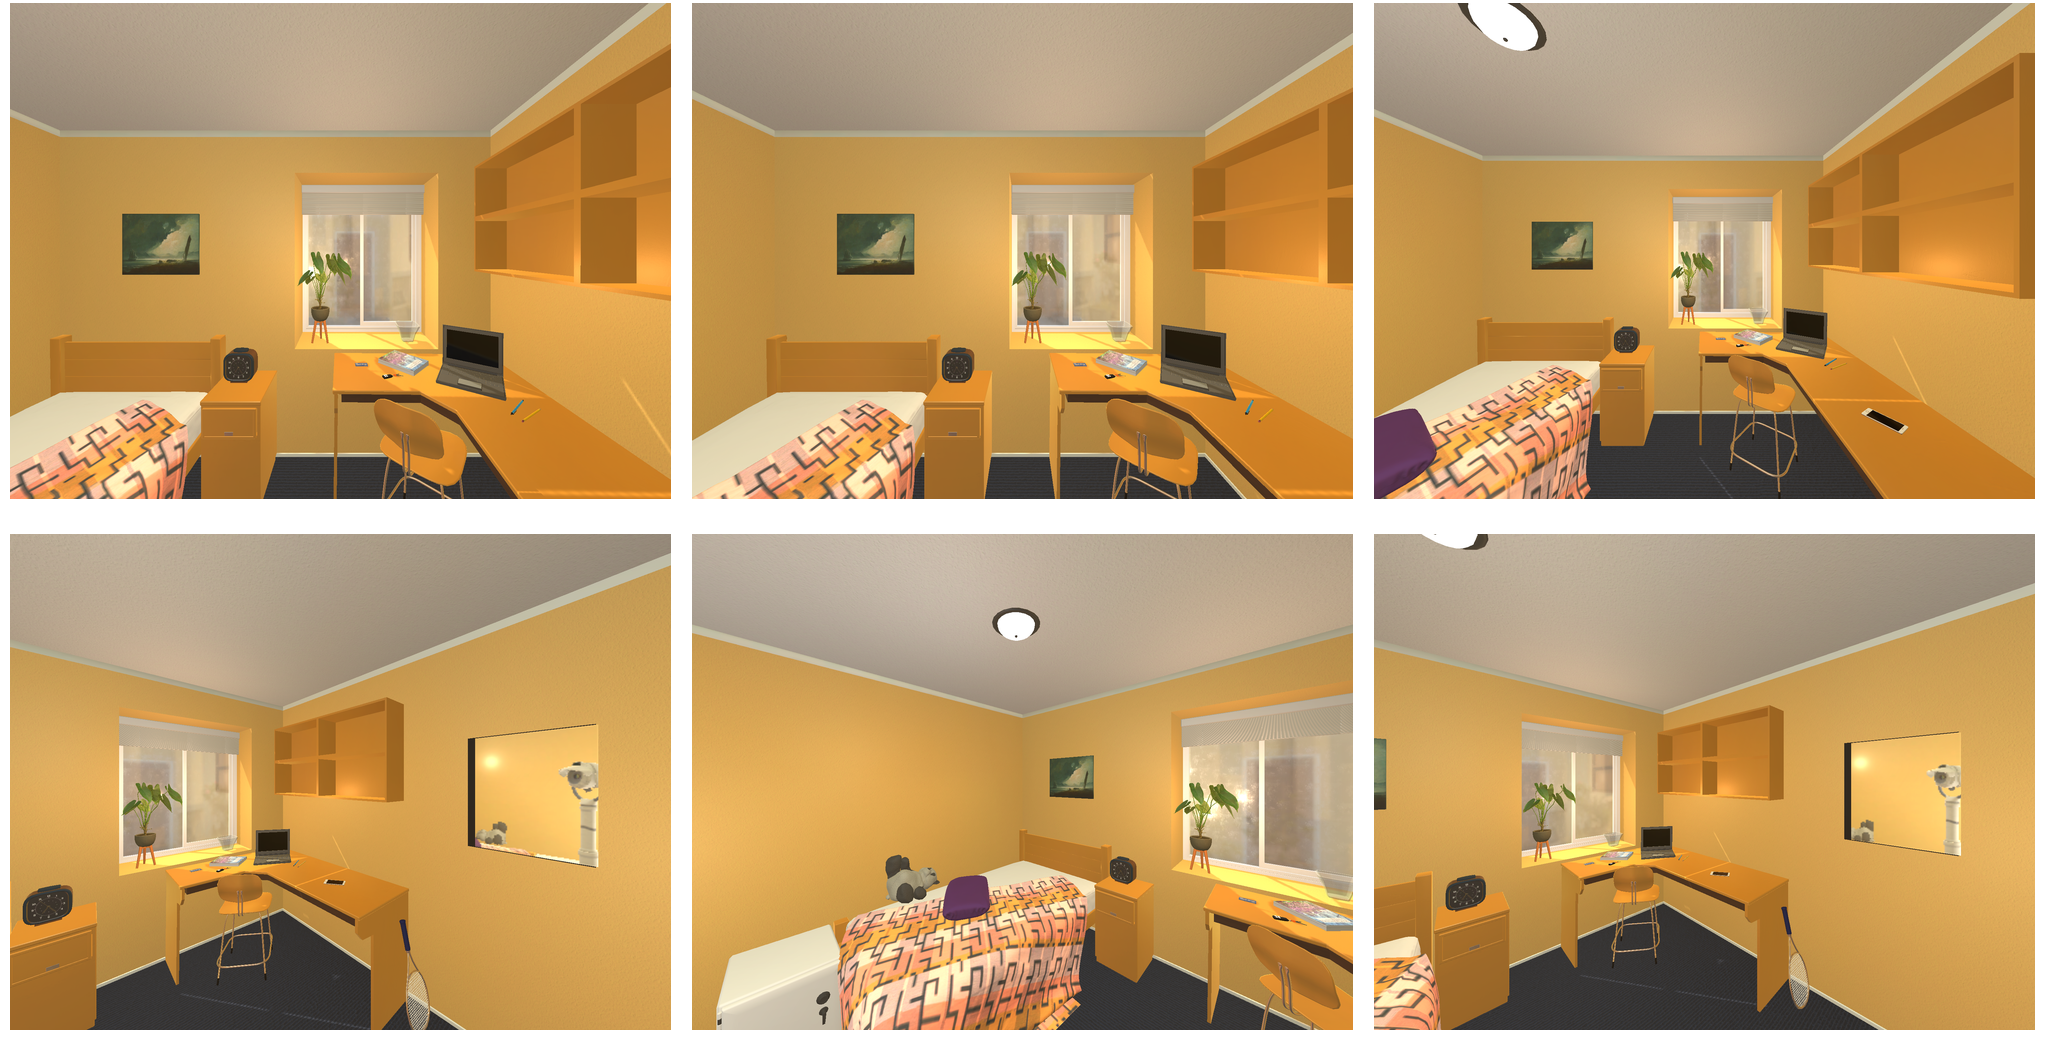Task instruction: Open the cabinet.
Answer: {"task_instruction": "Open the cabinet.", "nodes": ["cabinet", "handle"], "edges": [{"functional_relationship": "openorclose", "object1": "handle", "object2": "cabinet", "spatial_relations": ["close", "in_front_of", "lower_than"], "is_touching": true}], "action_type": "pull", "function_type": "open_close_control"}